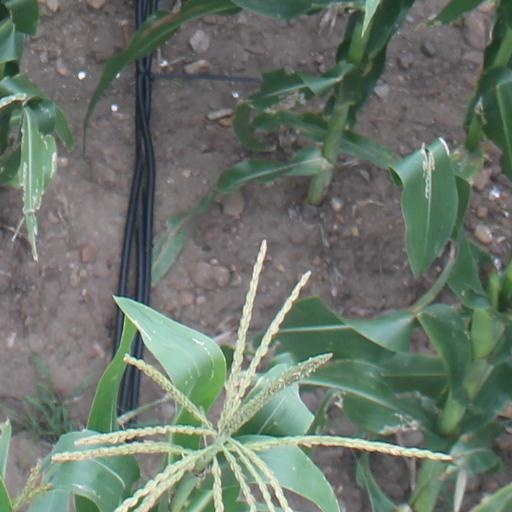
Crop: maize; corn